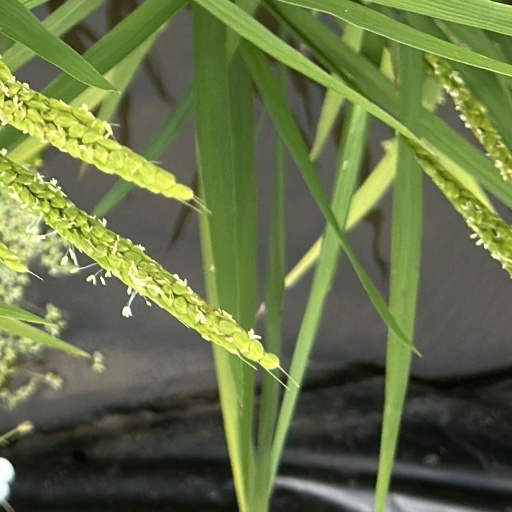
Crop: rice